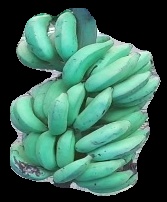
Variety: elakki-bale
Grade: grade3